RKO Keith's Theater (Flushing, Queens)

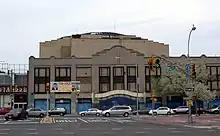
RKO Keith's Theater as seen in April 2009

In May 1926, the Keith–Albee circuit announced that it planned to build three theaters in New York City as part of a nationwide expansion program, including one venue in Flushing, Queens. The Flushing theater and several others in the expansion program were planned to be funded by a $25 million bond issue. The following year, the Keith–Albee circuit bought a site at the northern end of Main Street, at the intersection with Northern Boulevard. The circuit then hired Thomas W. Lamb to design a 2,974-seat movie theater and vaudeville house for $750,000. He filed plans for the theater with the Queens Bureau of Buildings in May 1927. Lamb designed the Keith–Albee venue in Flushing as an atmospheric theater, following Eberson's example. The Keith–Albee circuit merged at the end of the year with the Orpheum Circuit, which dominated West Coast vaudeville, and the Flushing theater became part of the Keith-Albee-Orpheum (KAO) circuit. At the time of the merger, films were directly competing with vaudeville.